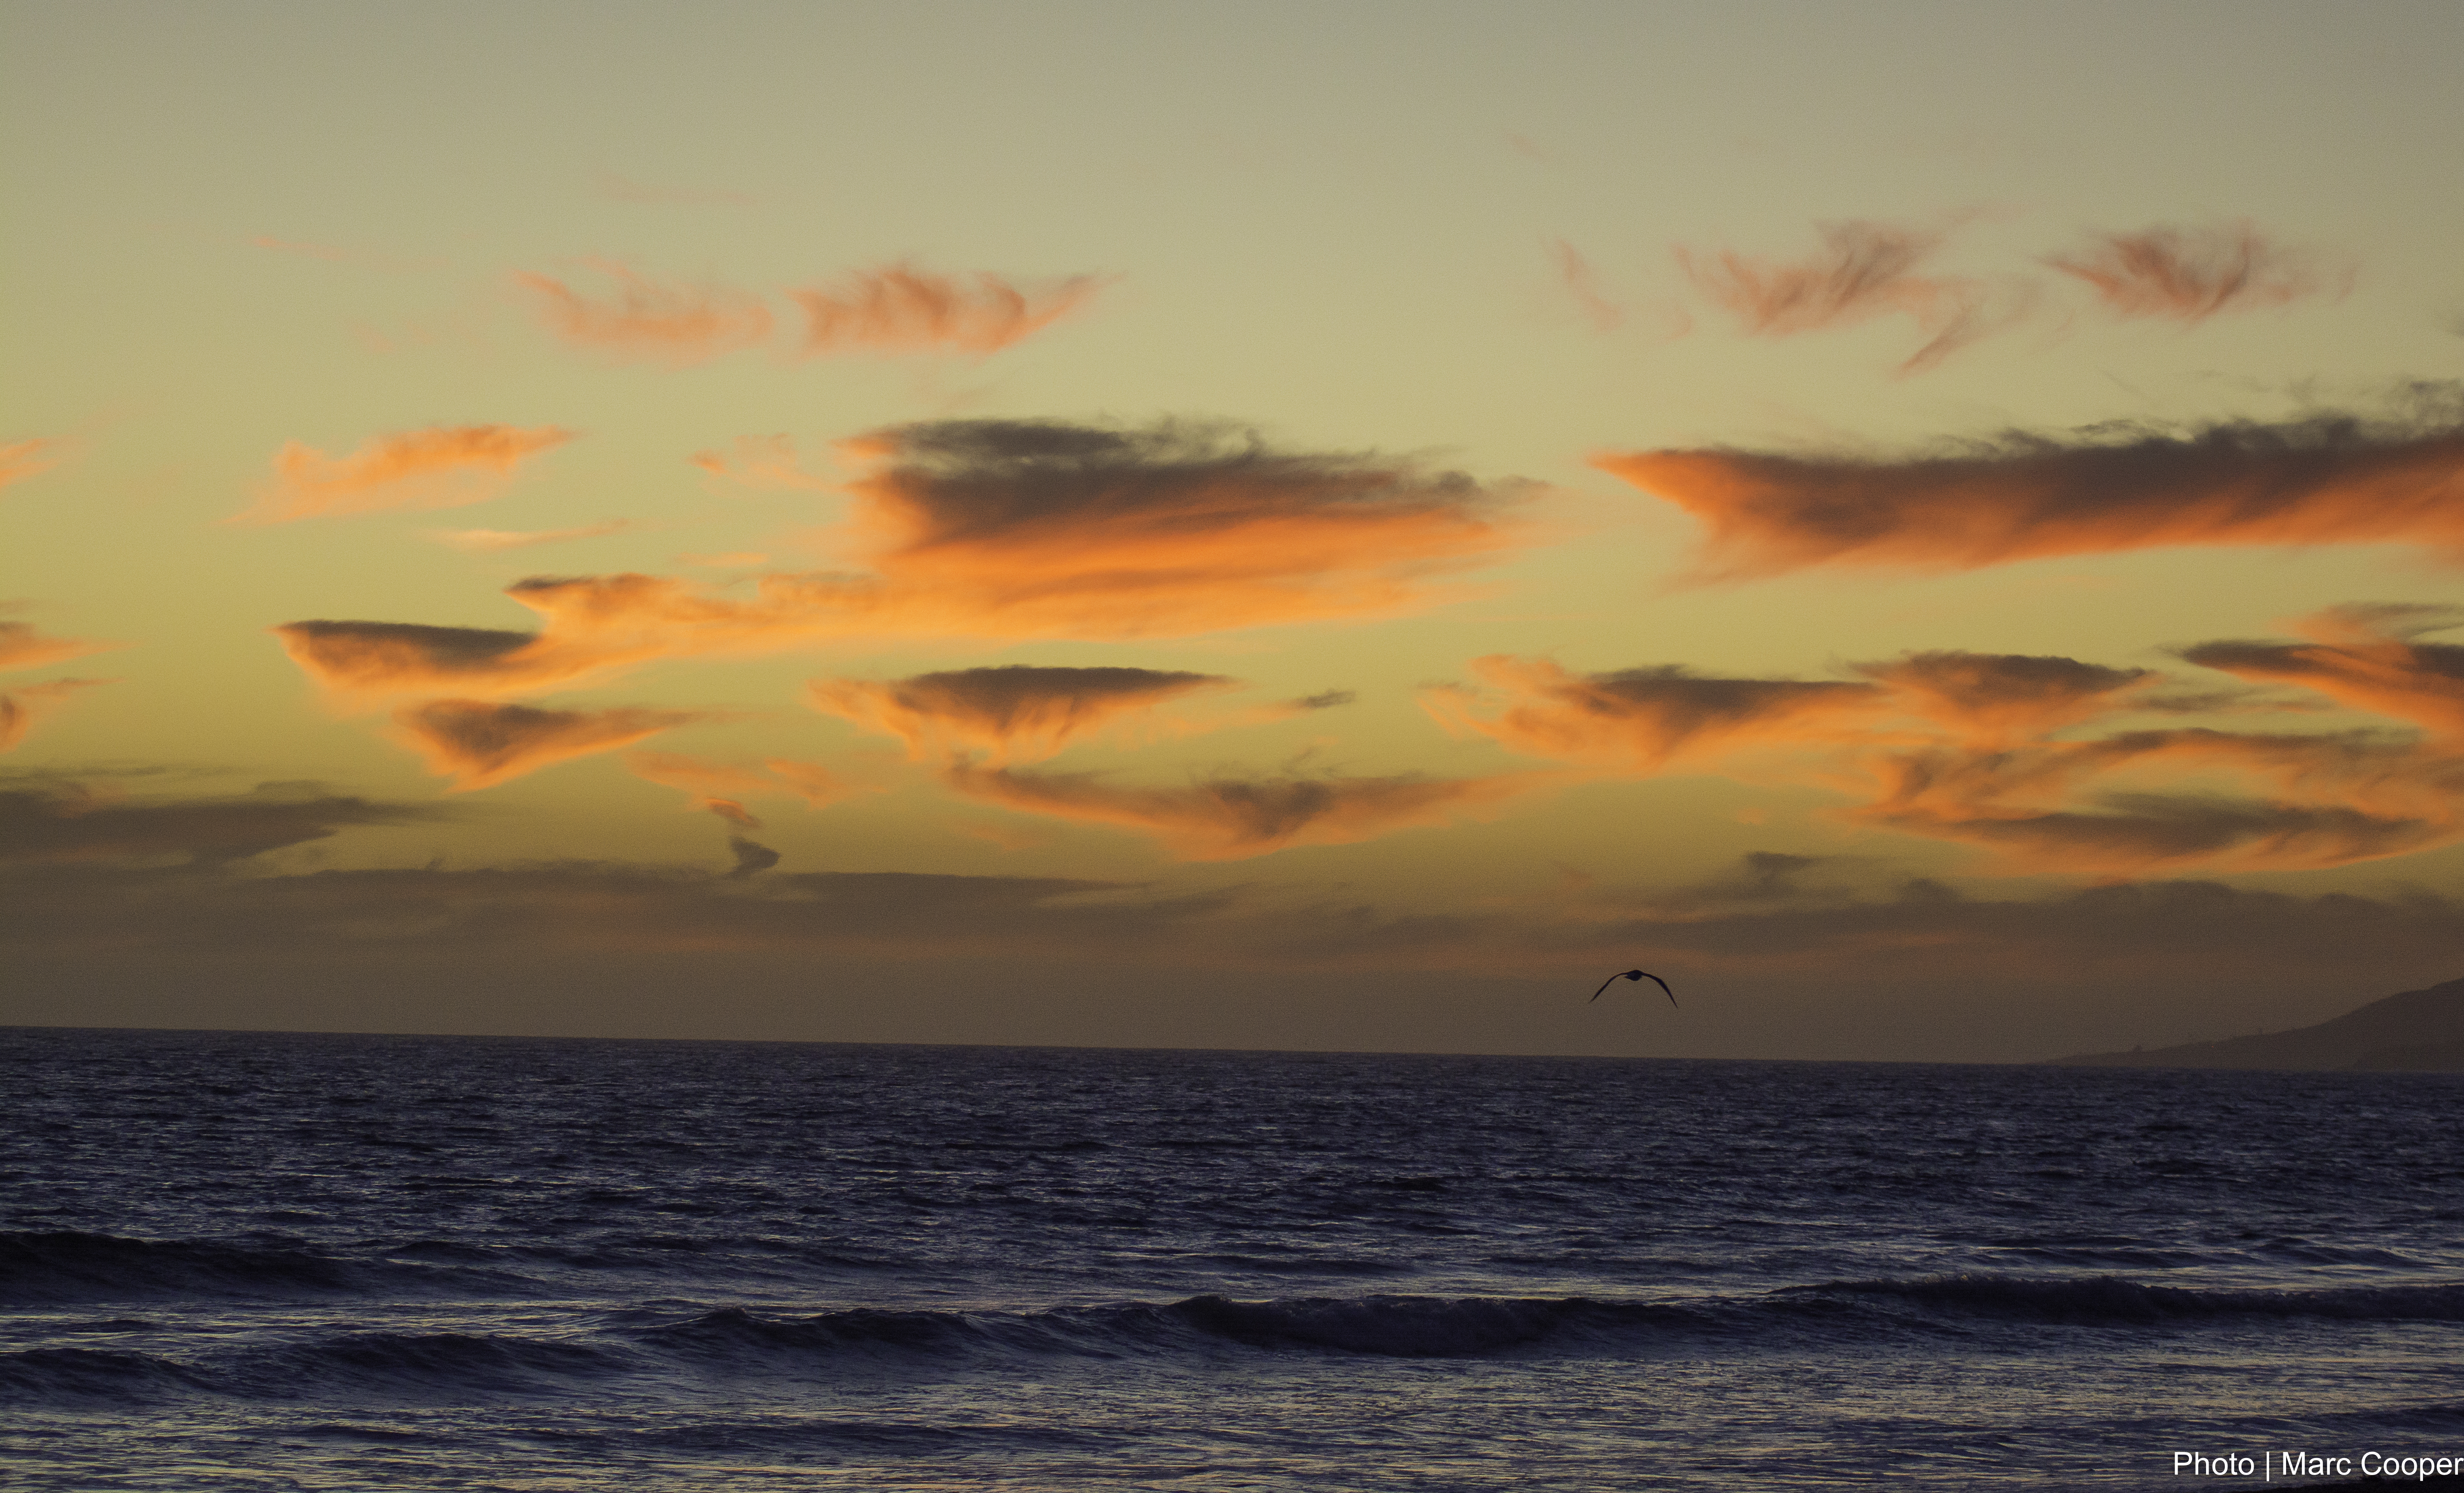
beach, sea, coast, ocean, horizon, cloud, sky, sunrise, sunset, morning, shore, wave, dawn, dusk, evening, malibu, beachsunset, zuma, sunsetlosangeles, trancas, afterglow, wind wave